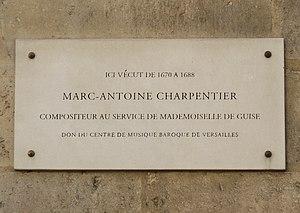
Plaque apposée sur l'hôtel de Clisson, rue des Archives, Paris 3e, où vécut le compositeur Marc-Antoine Charpentier (1643-1704) de 1670 à 1688.
Marc-Antoine Charpentier, né en Île-de-France en 1643 et mort à Paris le 24 février 1704, est un compositeur et chanteur baroque français.
L'hôtel de Soubise, anciennement hôtel de Clisson puis hôtel de Guise, est un hôtel particulier parisien situé au coin de l'actuelle rue des Francs-Bourgeois et de la rue des Archives dans le 3ᵉ arrondissement de Paris. L'hôtel, aujourd'hui classé, fait désormais partie des Archives nationales.
Marie de Lorraine ou de Guise, née le 15 août 1615, morte à Paris le 3 mars 1688, est duchesse de Guise, duchesse de Joyeuse et princesse de Joinville de 1675 à 1688. Elle est fille de Charles Iᵉʳ de Lorraine, quatrième duc de Guise, et d'Henriette Catherine de Joyeuse.